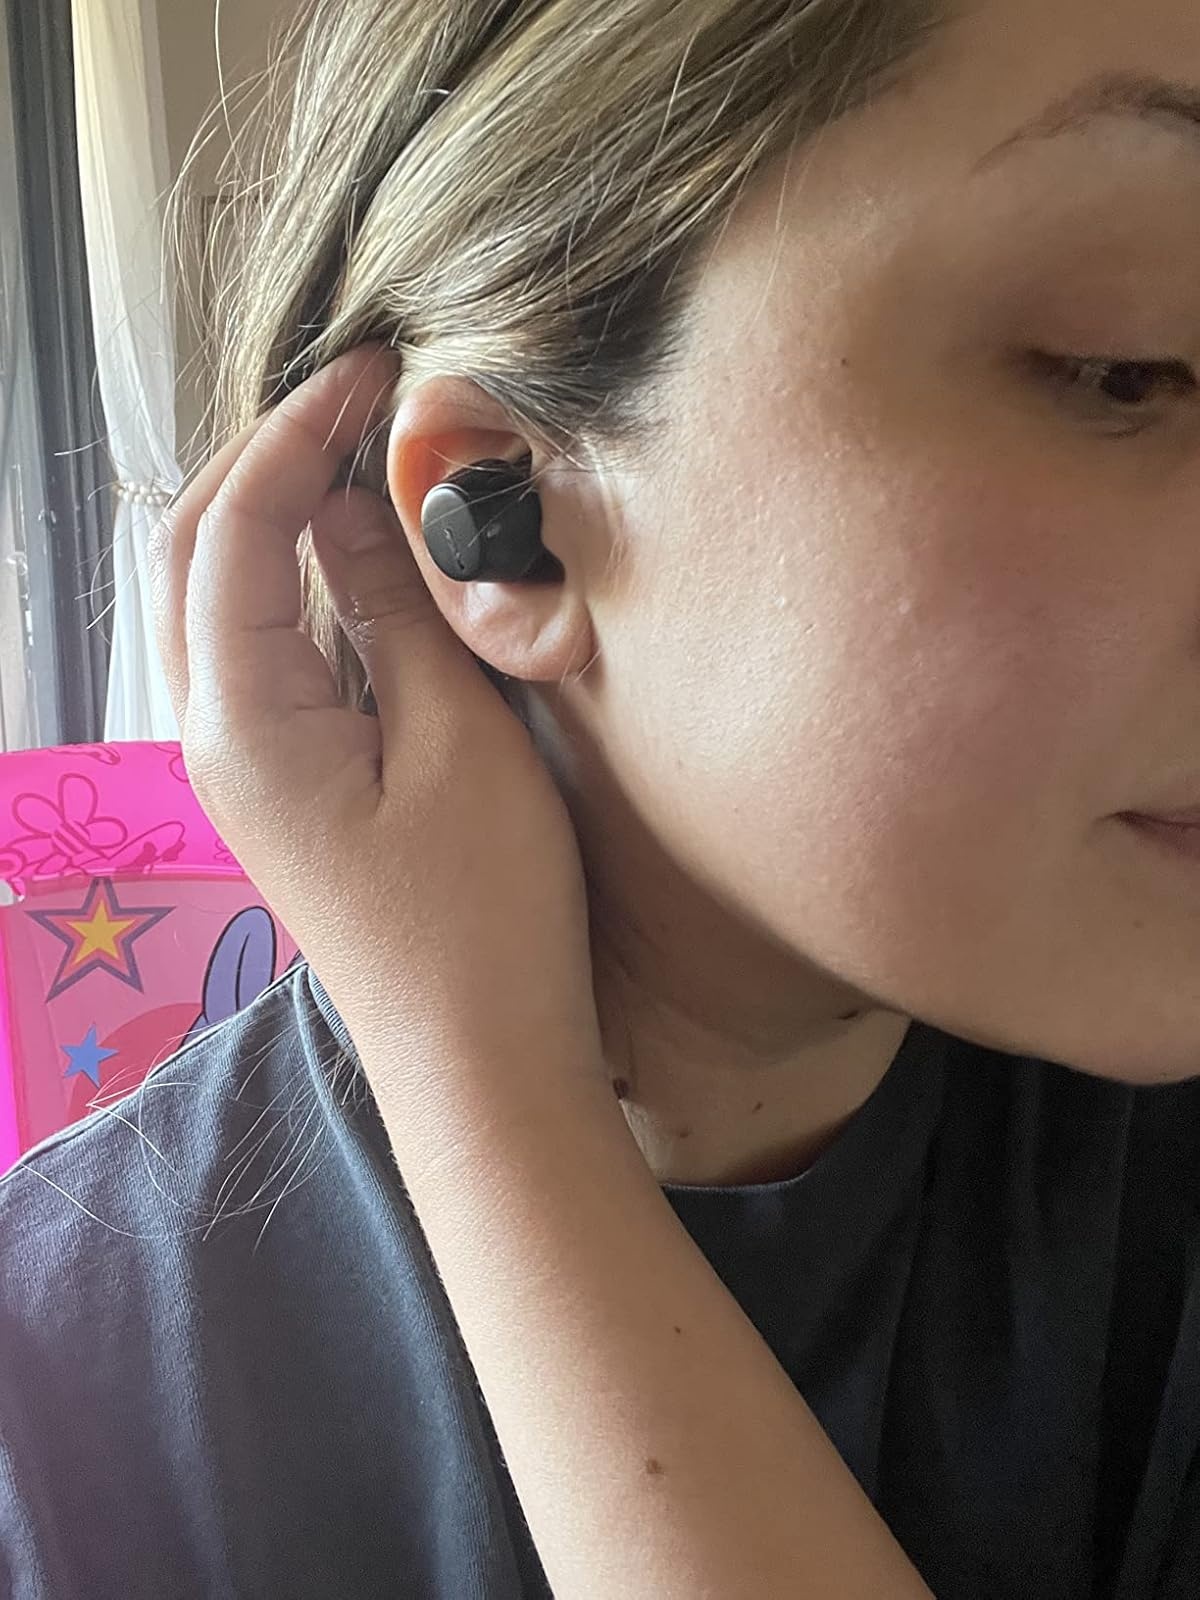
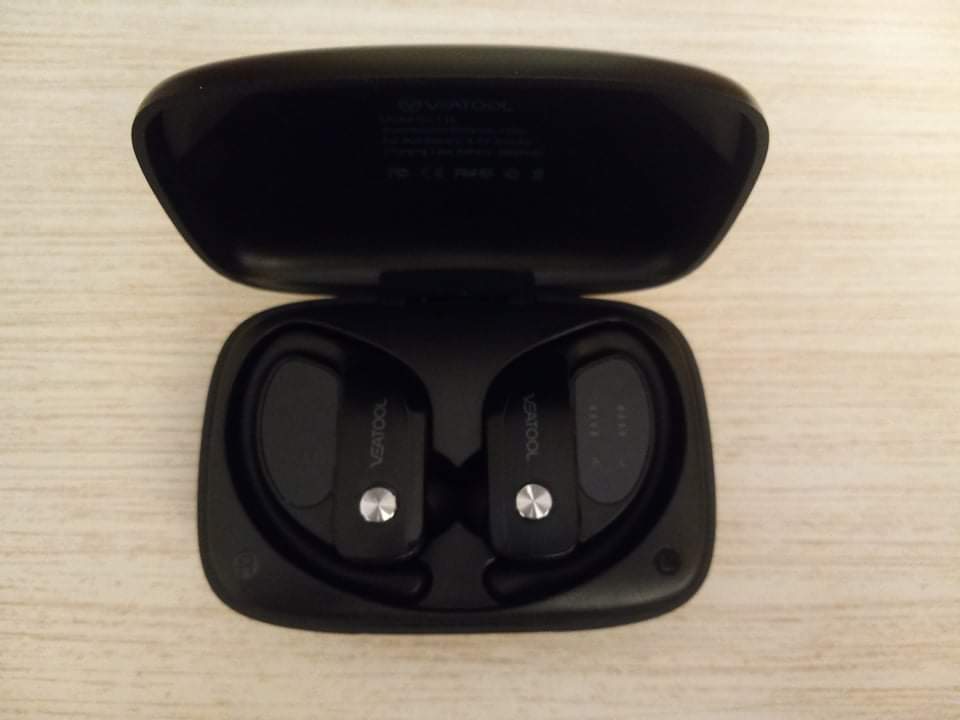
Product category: earbuds
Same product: no